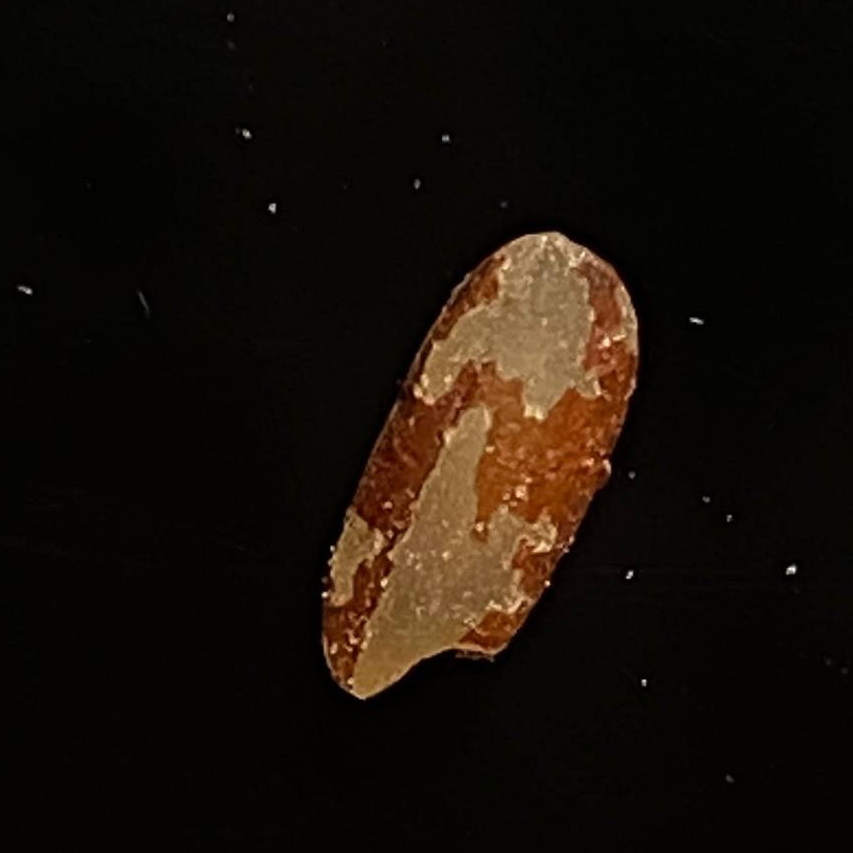
Rice variety: Ganjiya